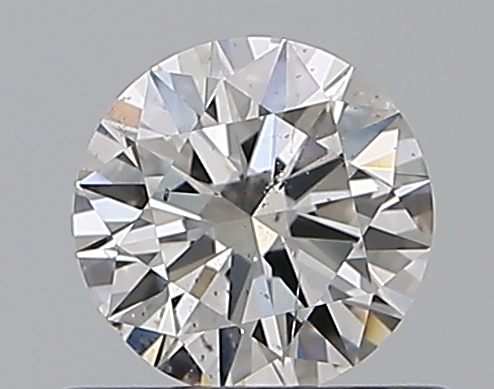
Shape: round
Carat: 0.5
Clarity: SI2
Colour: G
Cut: EX
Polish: EX
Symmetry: EX
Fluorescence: F
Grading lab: GIA
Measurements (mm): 5.11 x 5.14 x 3.09